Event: Ecuador Earthquake
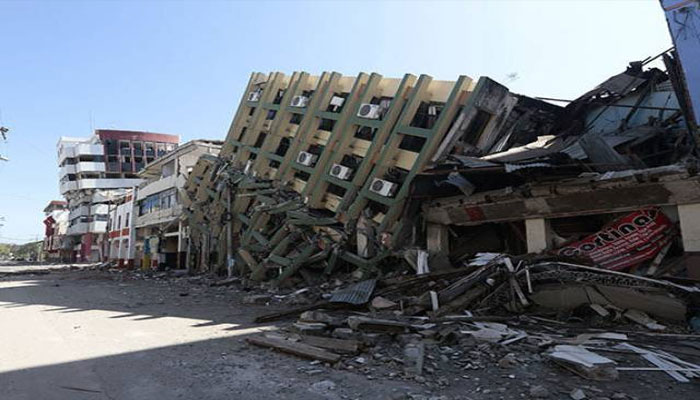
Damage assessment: damage